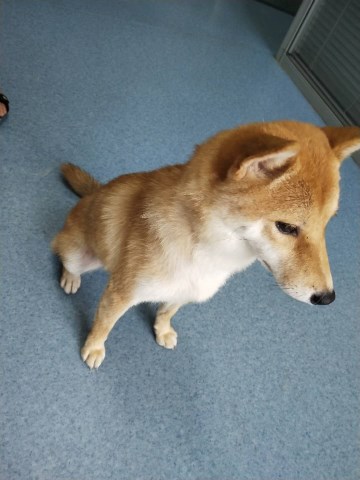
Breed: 1043-n000001-Shiba_Dog